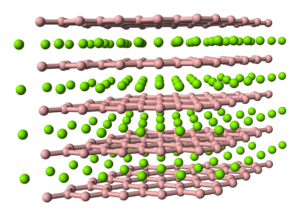
Bor (grundstof) / Egenskaber / Kemiske egenskaber / Kemiske forbindelser / B(I)- og B(II)-forbindelser
Model af superledende magnesiumdiborid. Boratomer ligger i sekskantede aromatiske grafit-lignende lad med en ladning på -1 på hvert boratom. Magnesium(II)-ioner ligger mellem lagene
Bor er et grundstof med symbolet B og atomnummeret 5. Det produceres udelukkende ved kosmisk strålespallation og supernovaer, og ikke gennem stjernenukleosyntese, og der findes således kun meget små mængder af det i Solsystemet og Jordens skorpe. Bor koncentreres på Jorden i sine oftest forekommende forbindelser, boratmineralerne, og deres vandopløselighed. Disse udvindes som evaporitter, såsom borax og kernit. De største kendte boraflejringer ligger i Tyrkiet, som også er verdens største producent af bor.